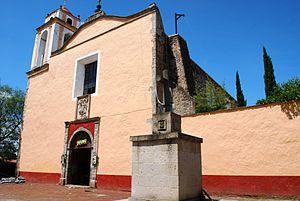
Selon le site officiel du Secrétariat du Tourisme, en juin 2019 le Mexique comptait 121 pueblos mágicos répartis dans 31 états de la fédération.